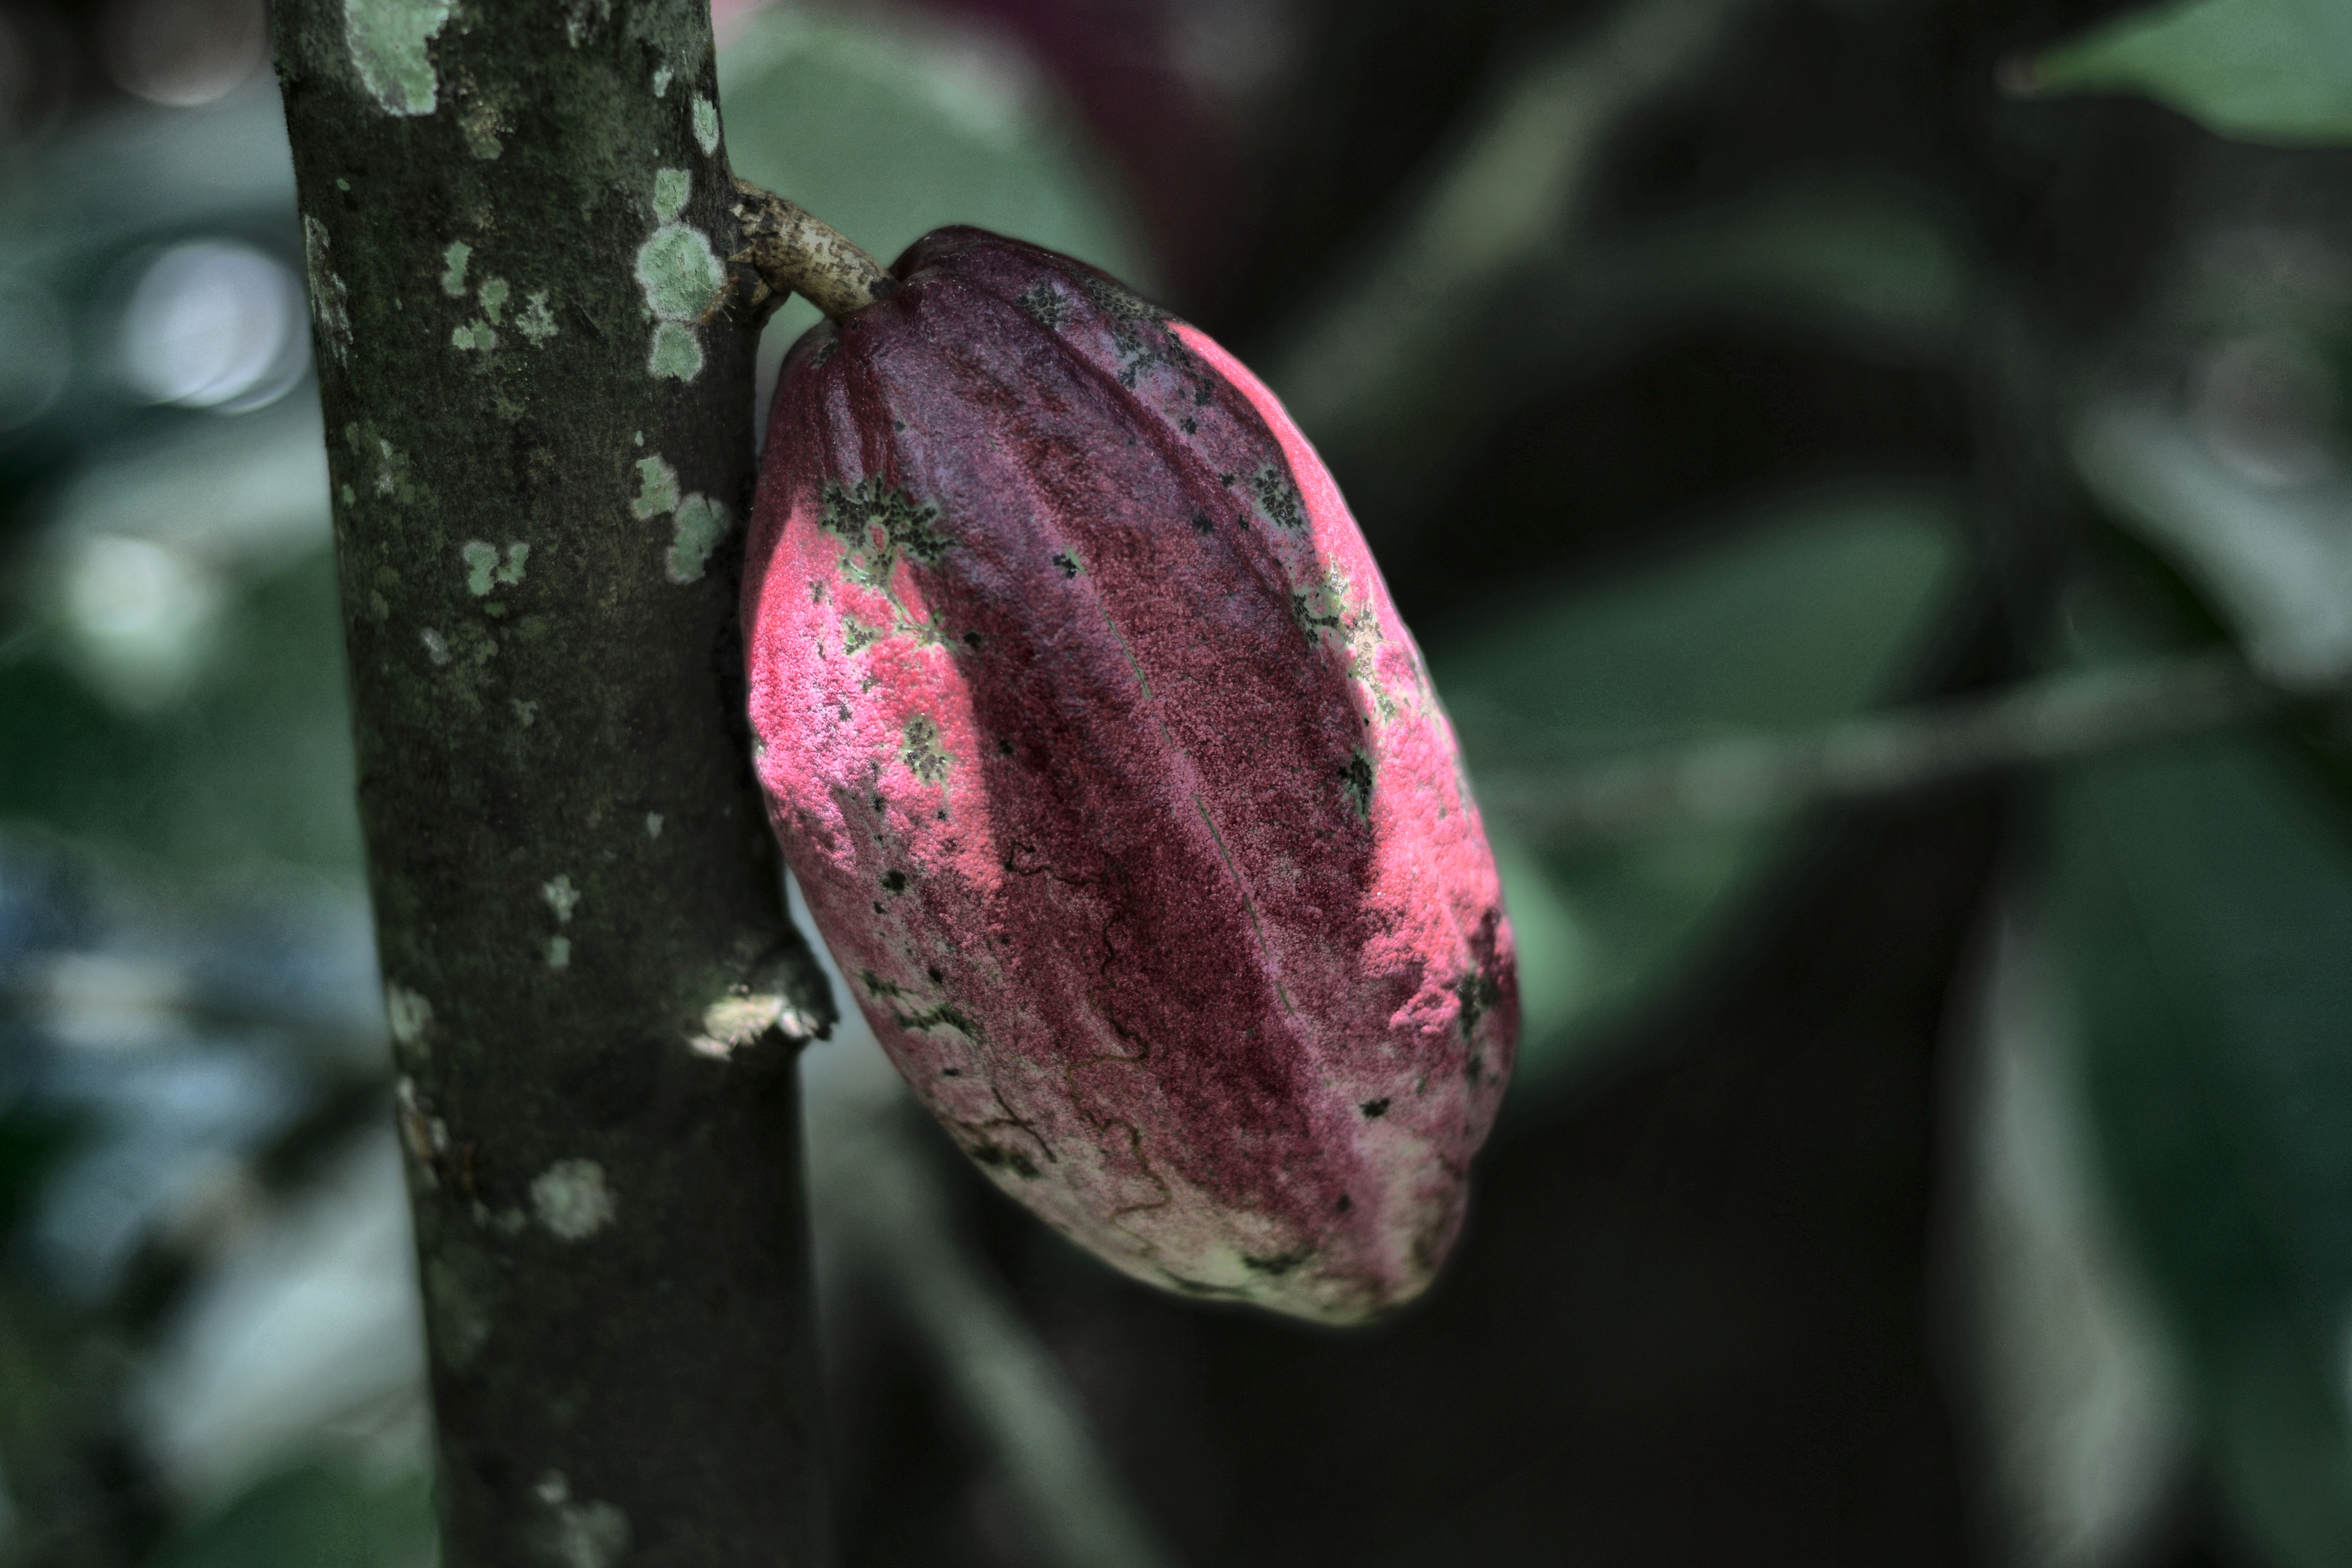
Maturity: unmature
Variety: Amelonado